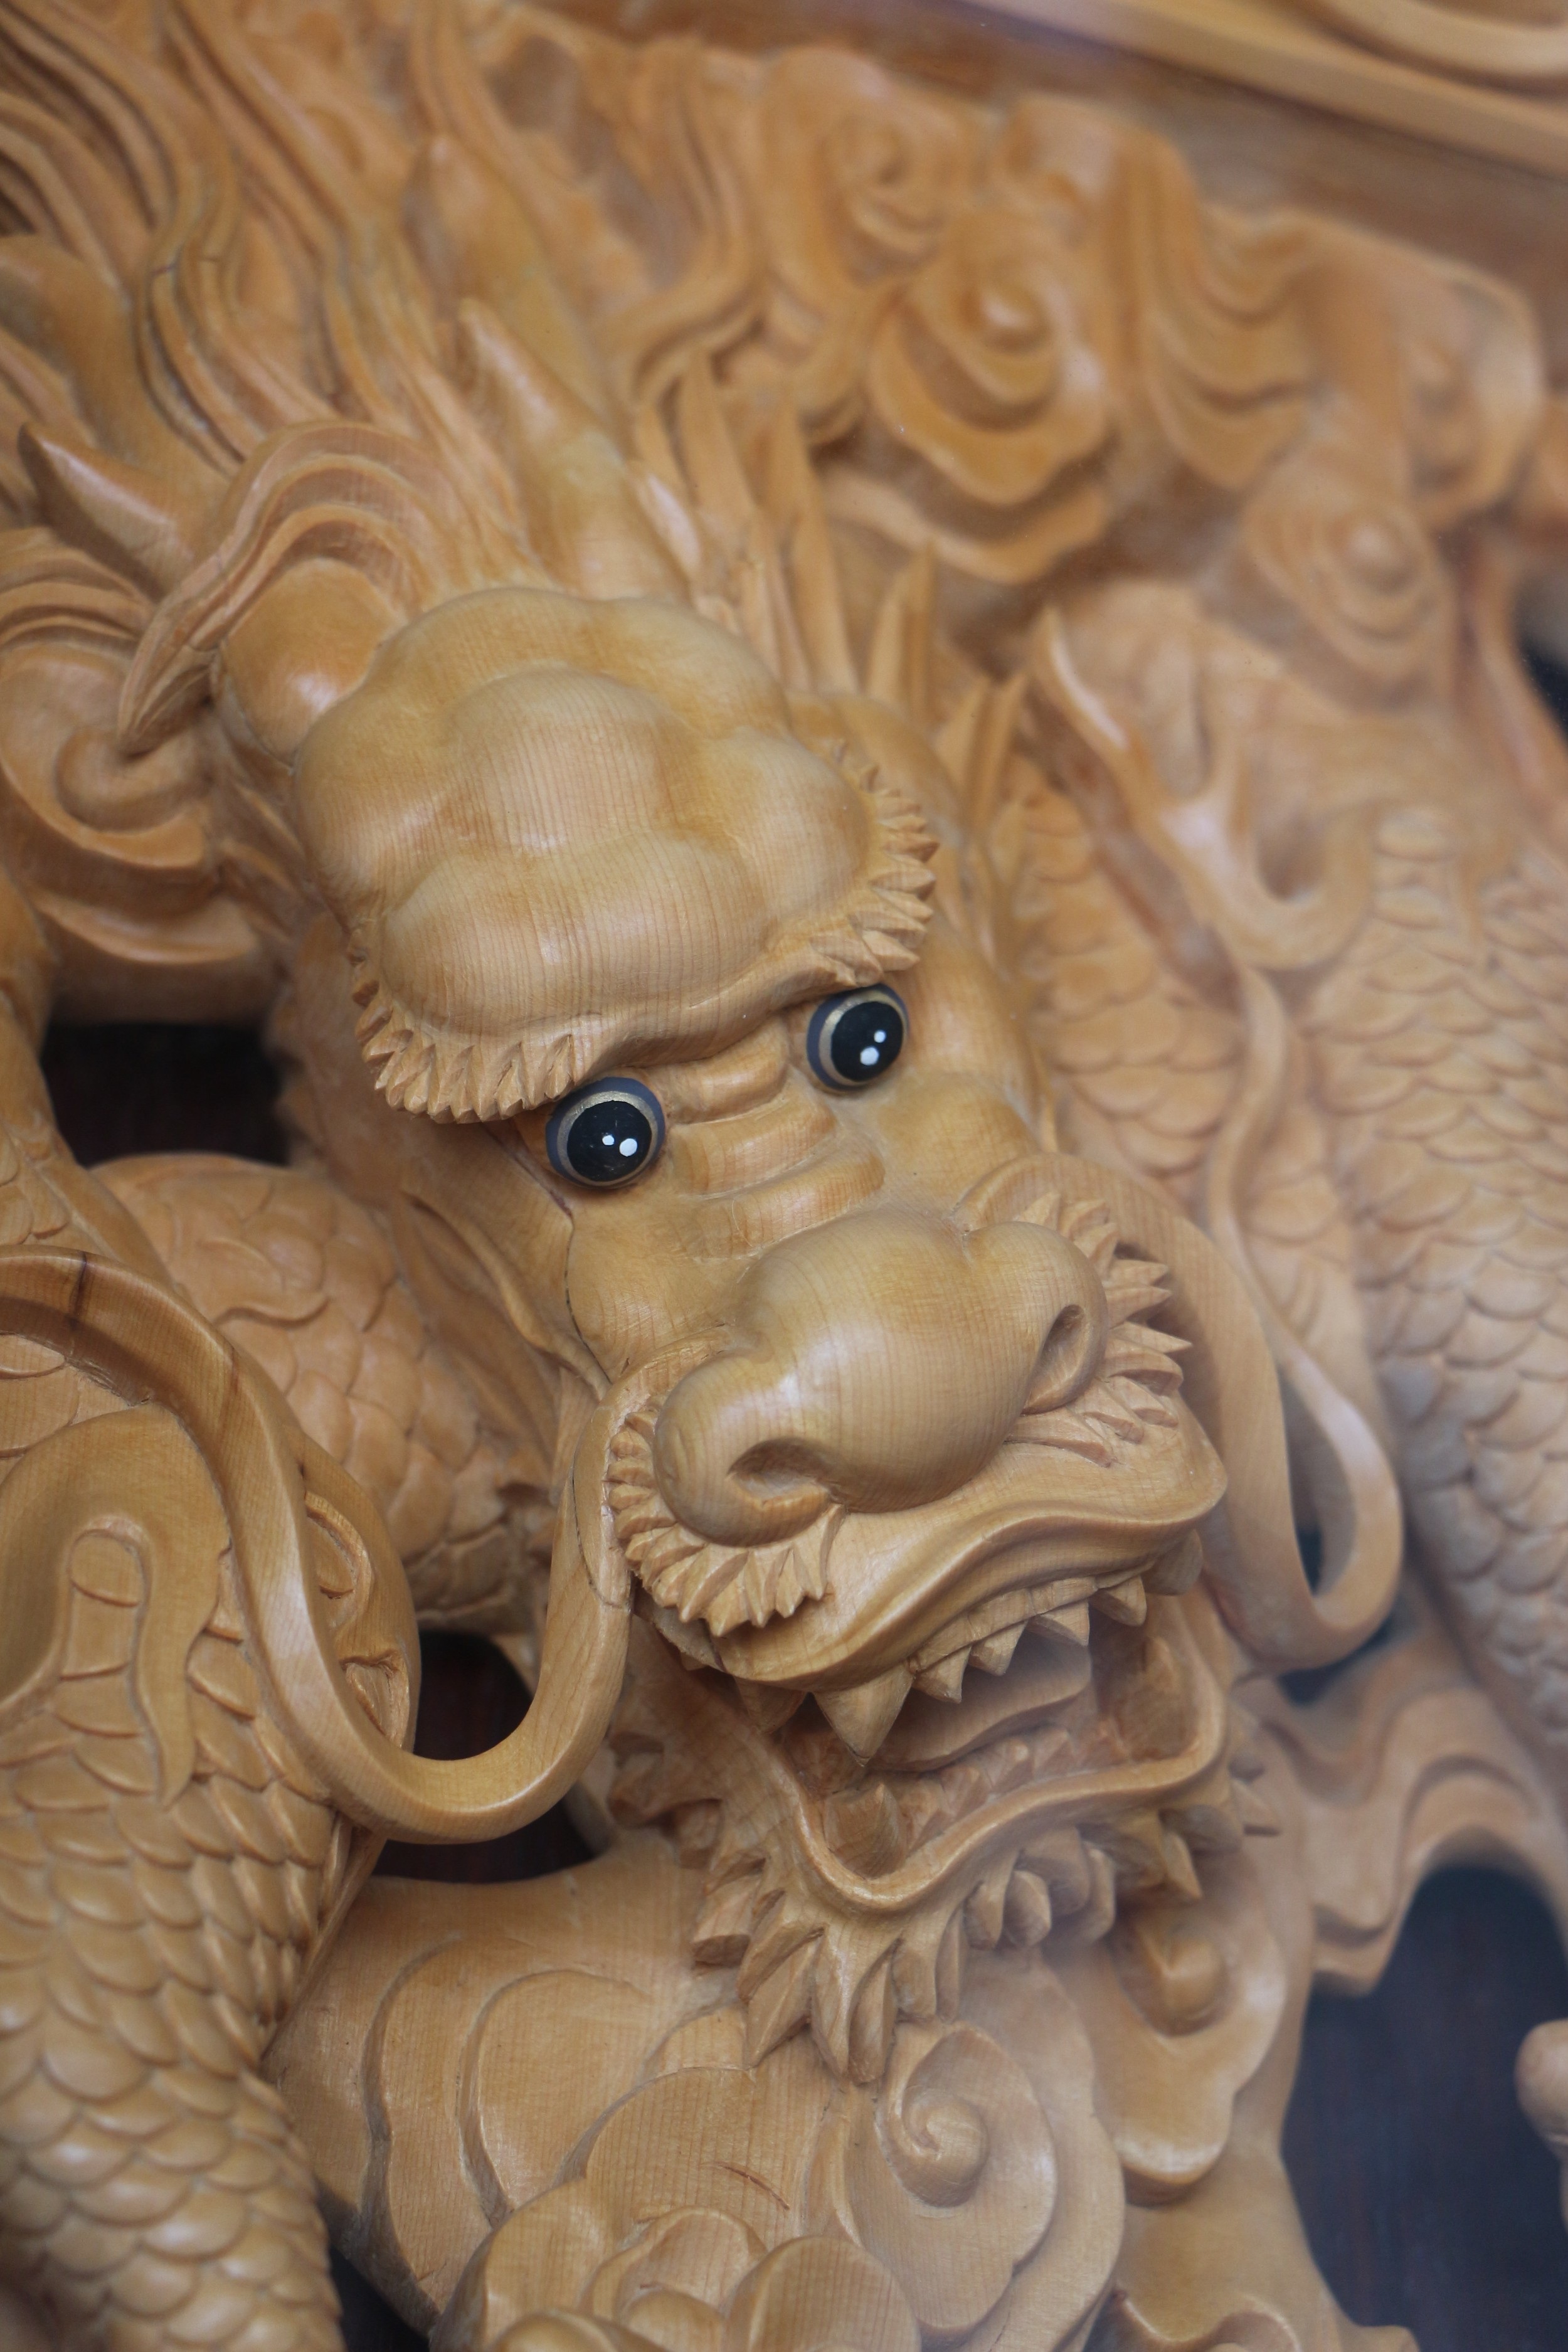
monument, statue, material, sculpture, art, temple, figurine, dragon, carving, relief, mythology, wood carving, stone carving, ancient history